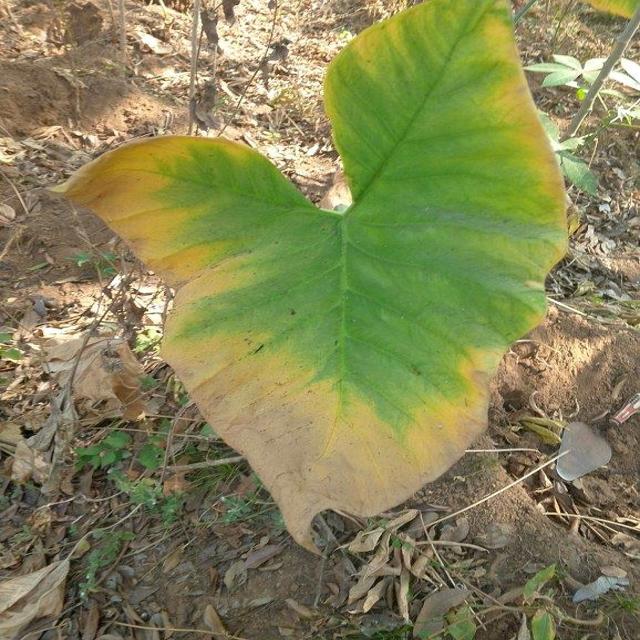
Label: Late_Blight